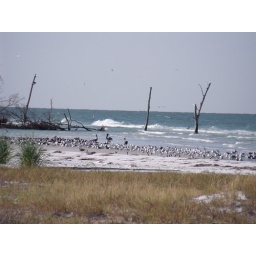
those trees in the water reveal how far the coastline has retreated in response to rising sea levels